Olympiacos B.C.

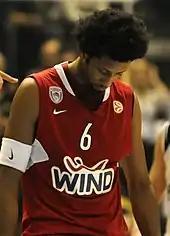
Josh Childress

The 2008–09 season began with high expectations due to a big budget and a great roster with players like Josh Childress, Thodoris Papaloukas, Miloš Teodosić, Nikola Vujčić, Ioannis Bourousis, Lynn Greer, Panagiotis Vasilopoulos, Sofoklis Schortsanitis and Giorgos Printezis. The club's season was only moderately successful however, as they reached the finals of both the Greek Cup and the Greek Championship. In the Greek Championship regular season, the team set a record with 25 wins against only 1 defeat, but in the finals of the Greek League playoffs, they lost the series 3–1, despite having the home court advantage. In the EuroLeague, they reached the Final Four for the first time in 10 years, eliminating Real Madrid with 3–1 wins. Having secured the home advantage, they won the first two games in Piraeus (88–79 and 79–73) and managed to secure an away win (75–78) in Madrid in Game 4 of the series, thus advancing to the EuroLeague Final Four after 1999. In the Final Four in Berlin, they faced arch-rivals Panathinaikos in a close, heartbreaking thriller: Olympiacos trailed by two points and had the ball for the last possession. The ball went to Bourousis but his close shot bounced out, with Childress being unable to score with a last-second tip as well. Despite the loss in a match that could have easily gone either way, the team's great effort and the club's return to the elite of European basketball were clear signs of their future success.